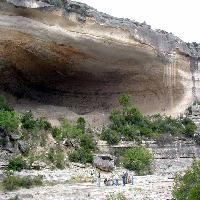
Weather: cloudy or overcast